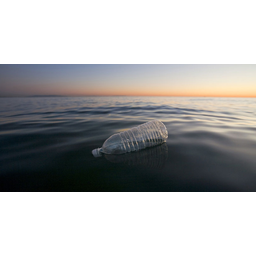
Label: plastic